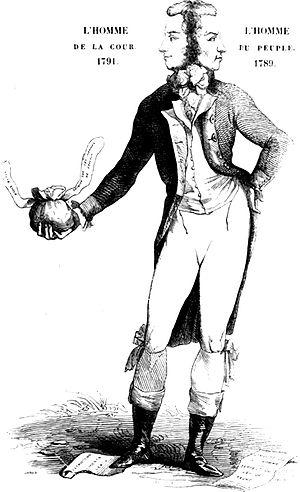
La société des Amis de la Constitution, séante aux Feuillants, dit « le Club des feuillants », est un groupe politique, de tendance monarchiste constitutionnelle qui ne conteste pas le pouvoir du roi Louis XVI, fondé le 18 juillet 1791. Il est né d'une scission du Club des jacobins, en réaction à l'agitation républicaine qui a suivi la fuite du roi à Varennes en juin 1791 et la fusillade du Champ-de-Mars le 17 juillet 1791. Il a eu une influence déterminante sur le début de l'Assemblée nationale législative pour se trouver progressivement marginalisé par les jacobins.